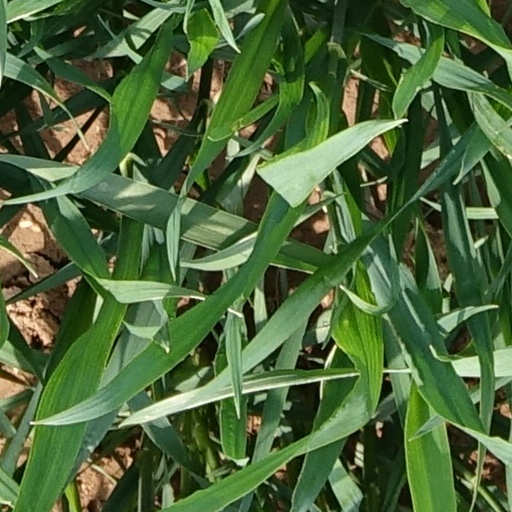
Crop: wheat